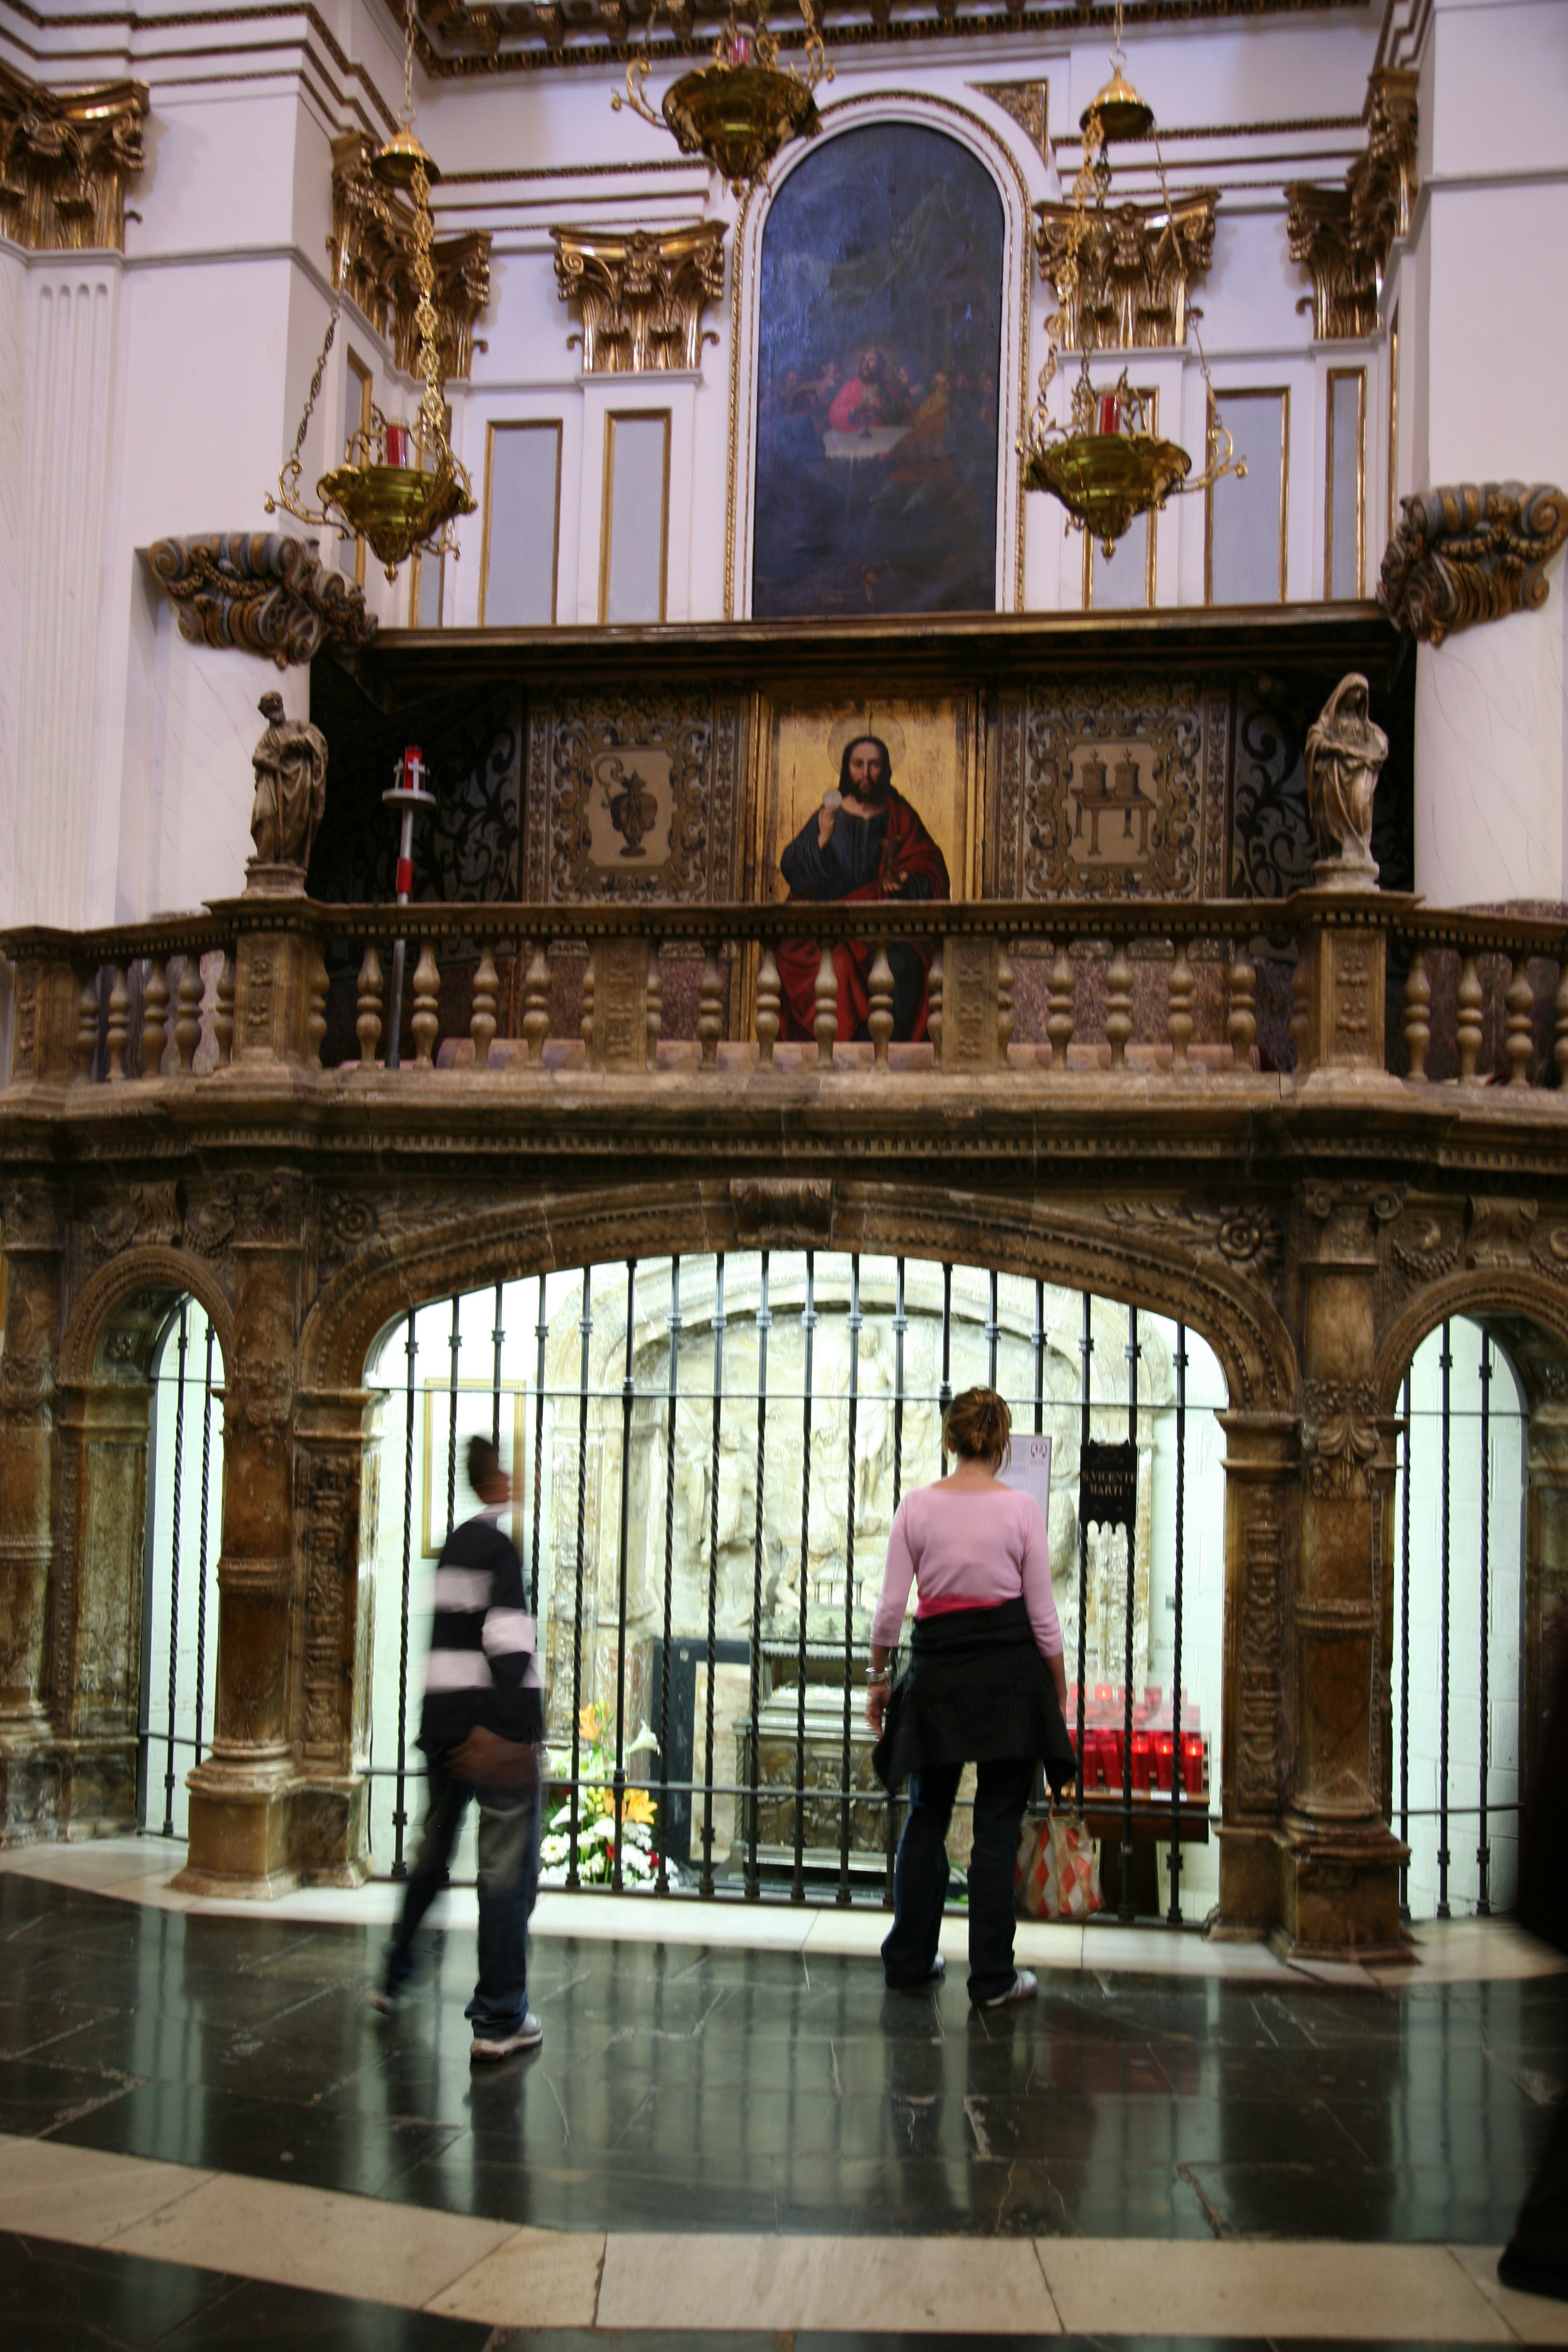
architecture, building, palace, cathedral, spain, espagne, photograph, catedral, cathedrale, valencia, barroco, espanha, tourist attraction, basilica, baroque, espana, spanien, relic, santamaria, spagna, basilique, spanje, espanya, valence, barock, basilika, alabaster, stvincent, relique, saintvincent